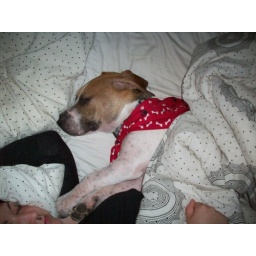
sleeping with paws in my face